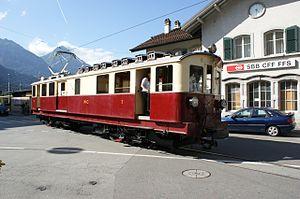
Train Nostalgique du Trient est une association suisse.